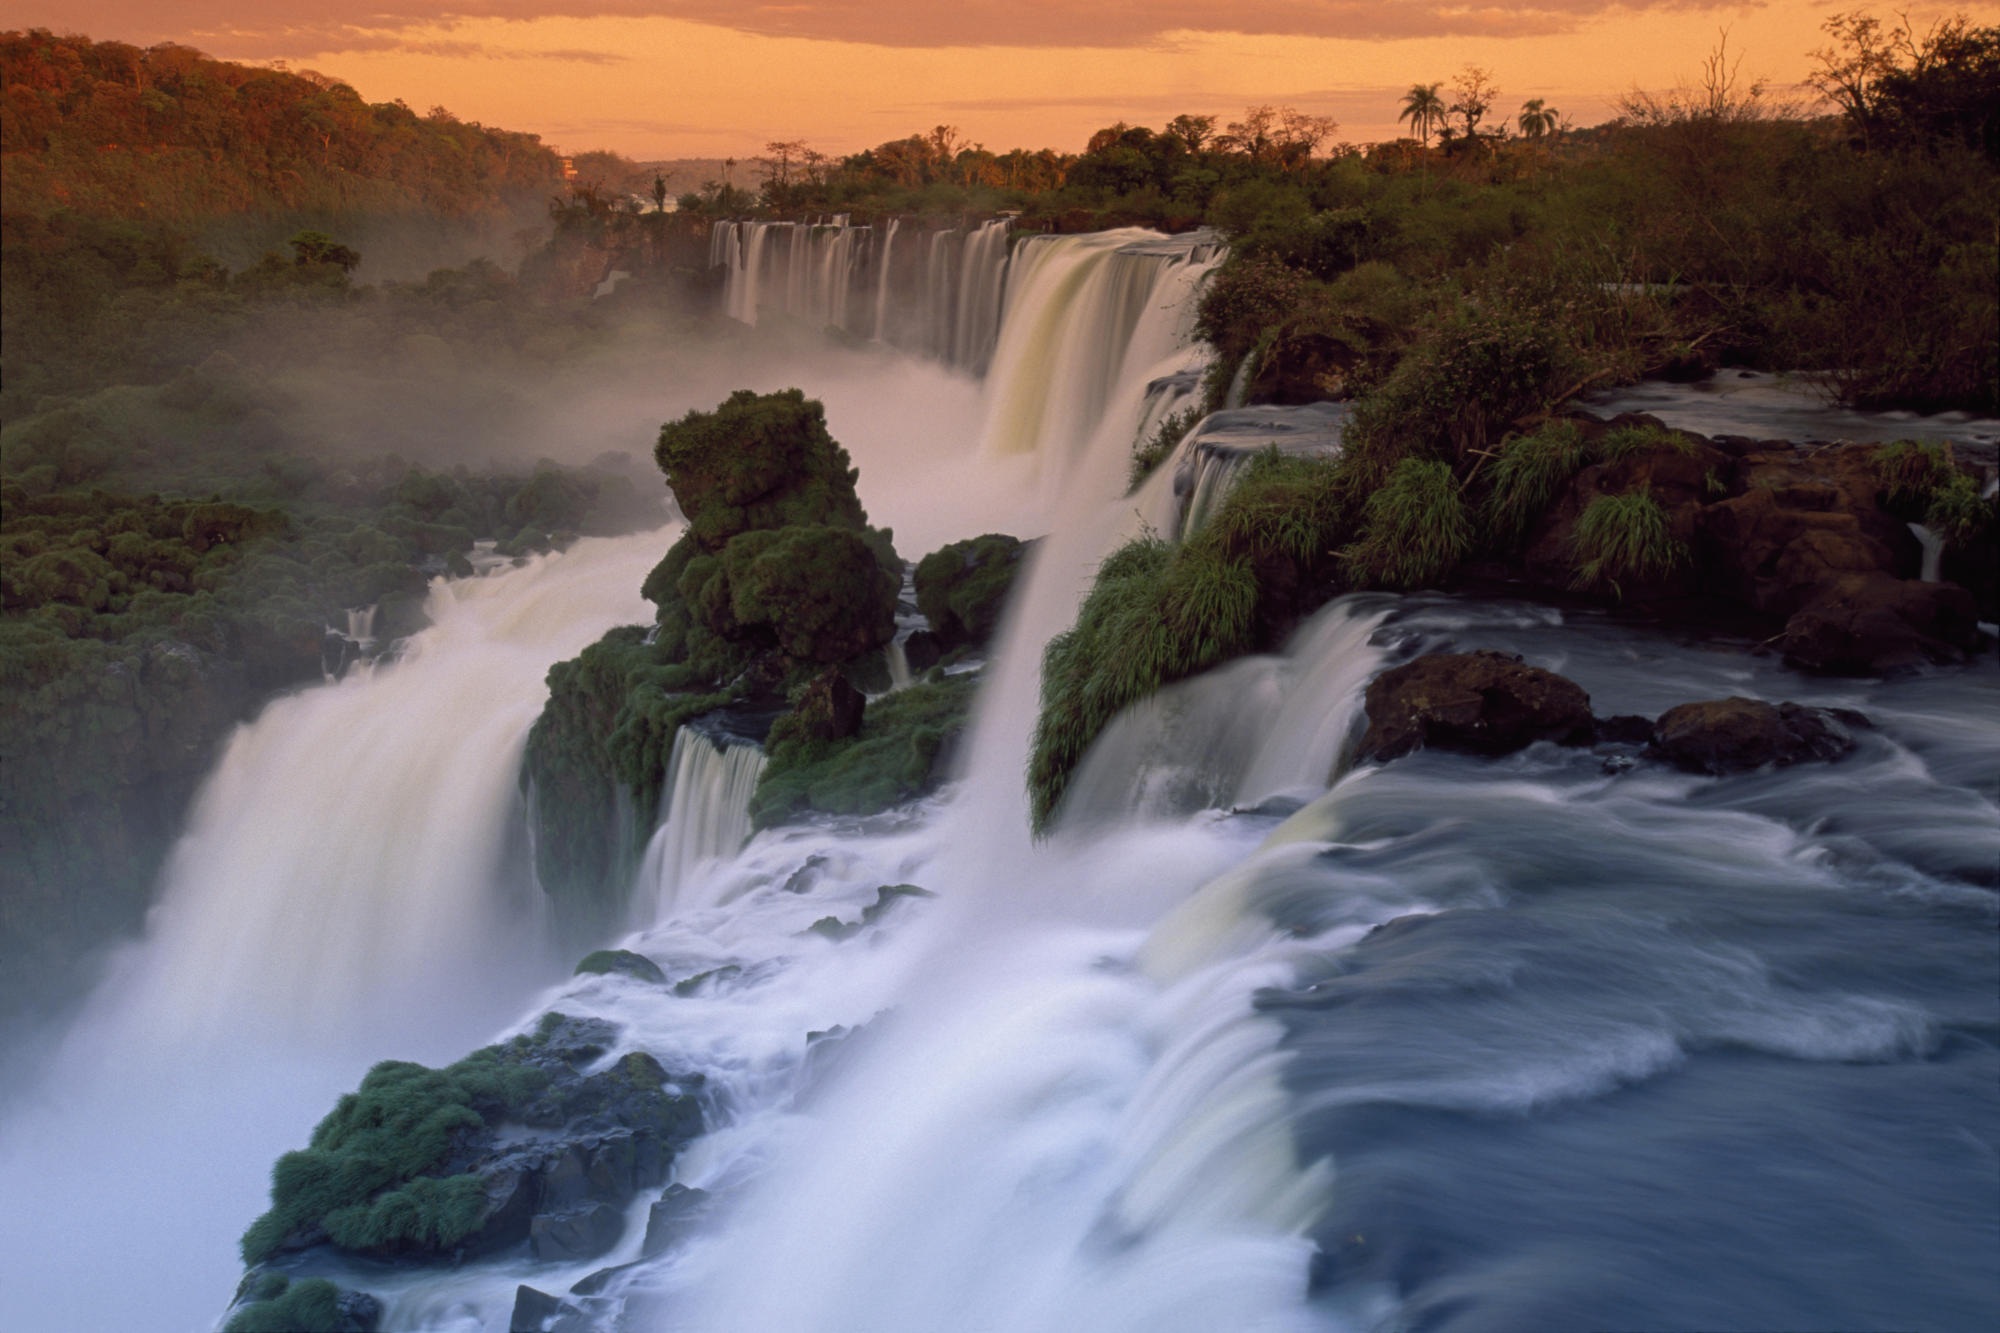
beach, landscape, water, nature, sand, rock, horizon, waterfall, cloud, sky, wave, river, stream, rapid, tourism, body of water, mar, vista, water feature, watercourse, beira mar, atmospheric phenomenon